History of Fehérvár FC

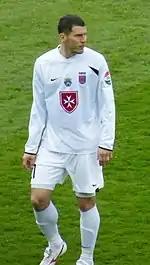
Andre Alves became top-scorer and champion in 2010

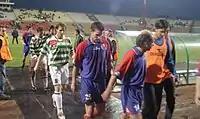
Győr-Videoton in 2004

This was the beginning of a period for the club, which saw them go upwards and develop. After winning the Second Division and gaining promotion in 2000, the teamed once again reached the cup final in 2001, losing 5–2 to Debrecen. This led to the team's only participation in the Intertoto Cup, where they were defeated by Marek Dupnitsa in the first round. In 2005, the club changed its name to FC Fehérvar. The next year saw the club's most successful domestic year. After a third-place finish, the first in 21 years, the team finally won the Hungarian Cup for the first time by defeating Vasas 6–5 in a penalty shoot-out, after the match had finished 2–2 after extra time. A brand new main stand was erected and handed over in 2004. Videoton were close to bankruptcy when businessman István Garancsi rescued the club. He brought financial stability and a resurgence in fortunes on the pitch. 2008 saw the team win the first ever League Cup by defeating Debrecen 3–0 on aggregate (Home 1–0; Away 2–0). They won the League cup again in 2009, this time beating Pécsi 3–1 in the final.